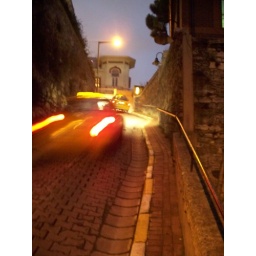
Saray Arkasi- hill street in Istanbul-Pera